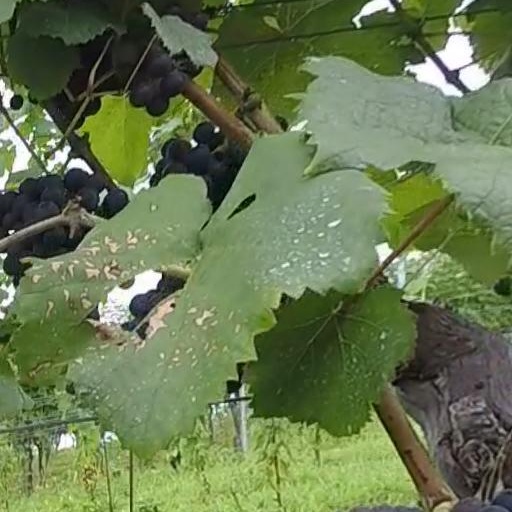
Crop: grape